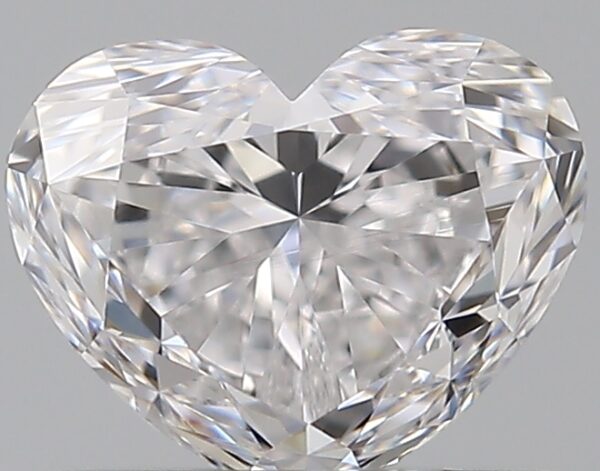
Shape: heart
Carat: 0.71
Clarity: VVS1
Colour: D
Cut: FG
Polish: EX
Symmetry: VG
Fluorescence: N
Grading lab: GIA
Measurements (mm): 4.78 x 5.92 x 3.68